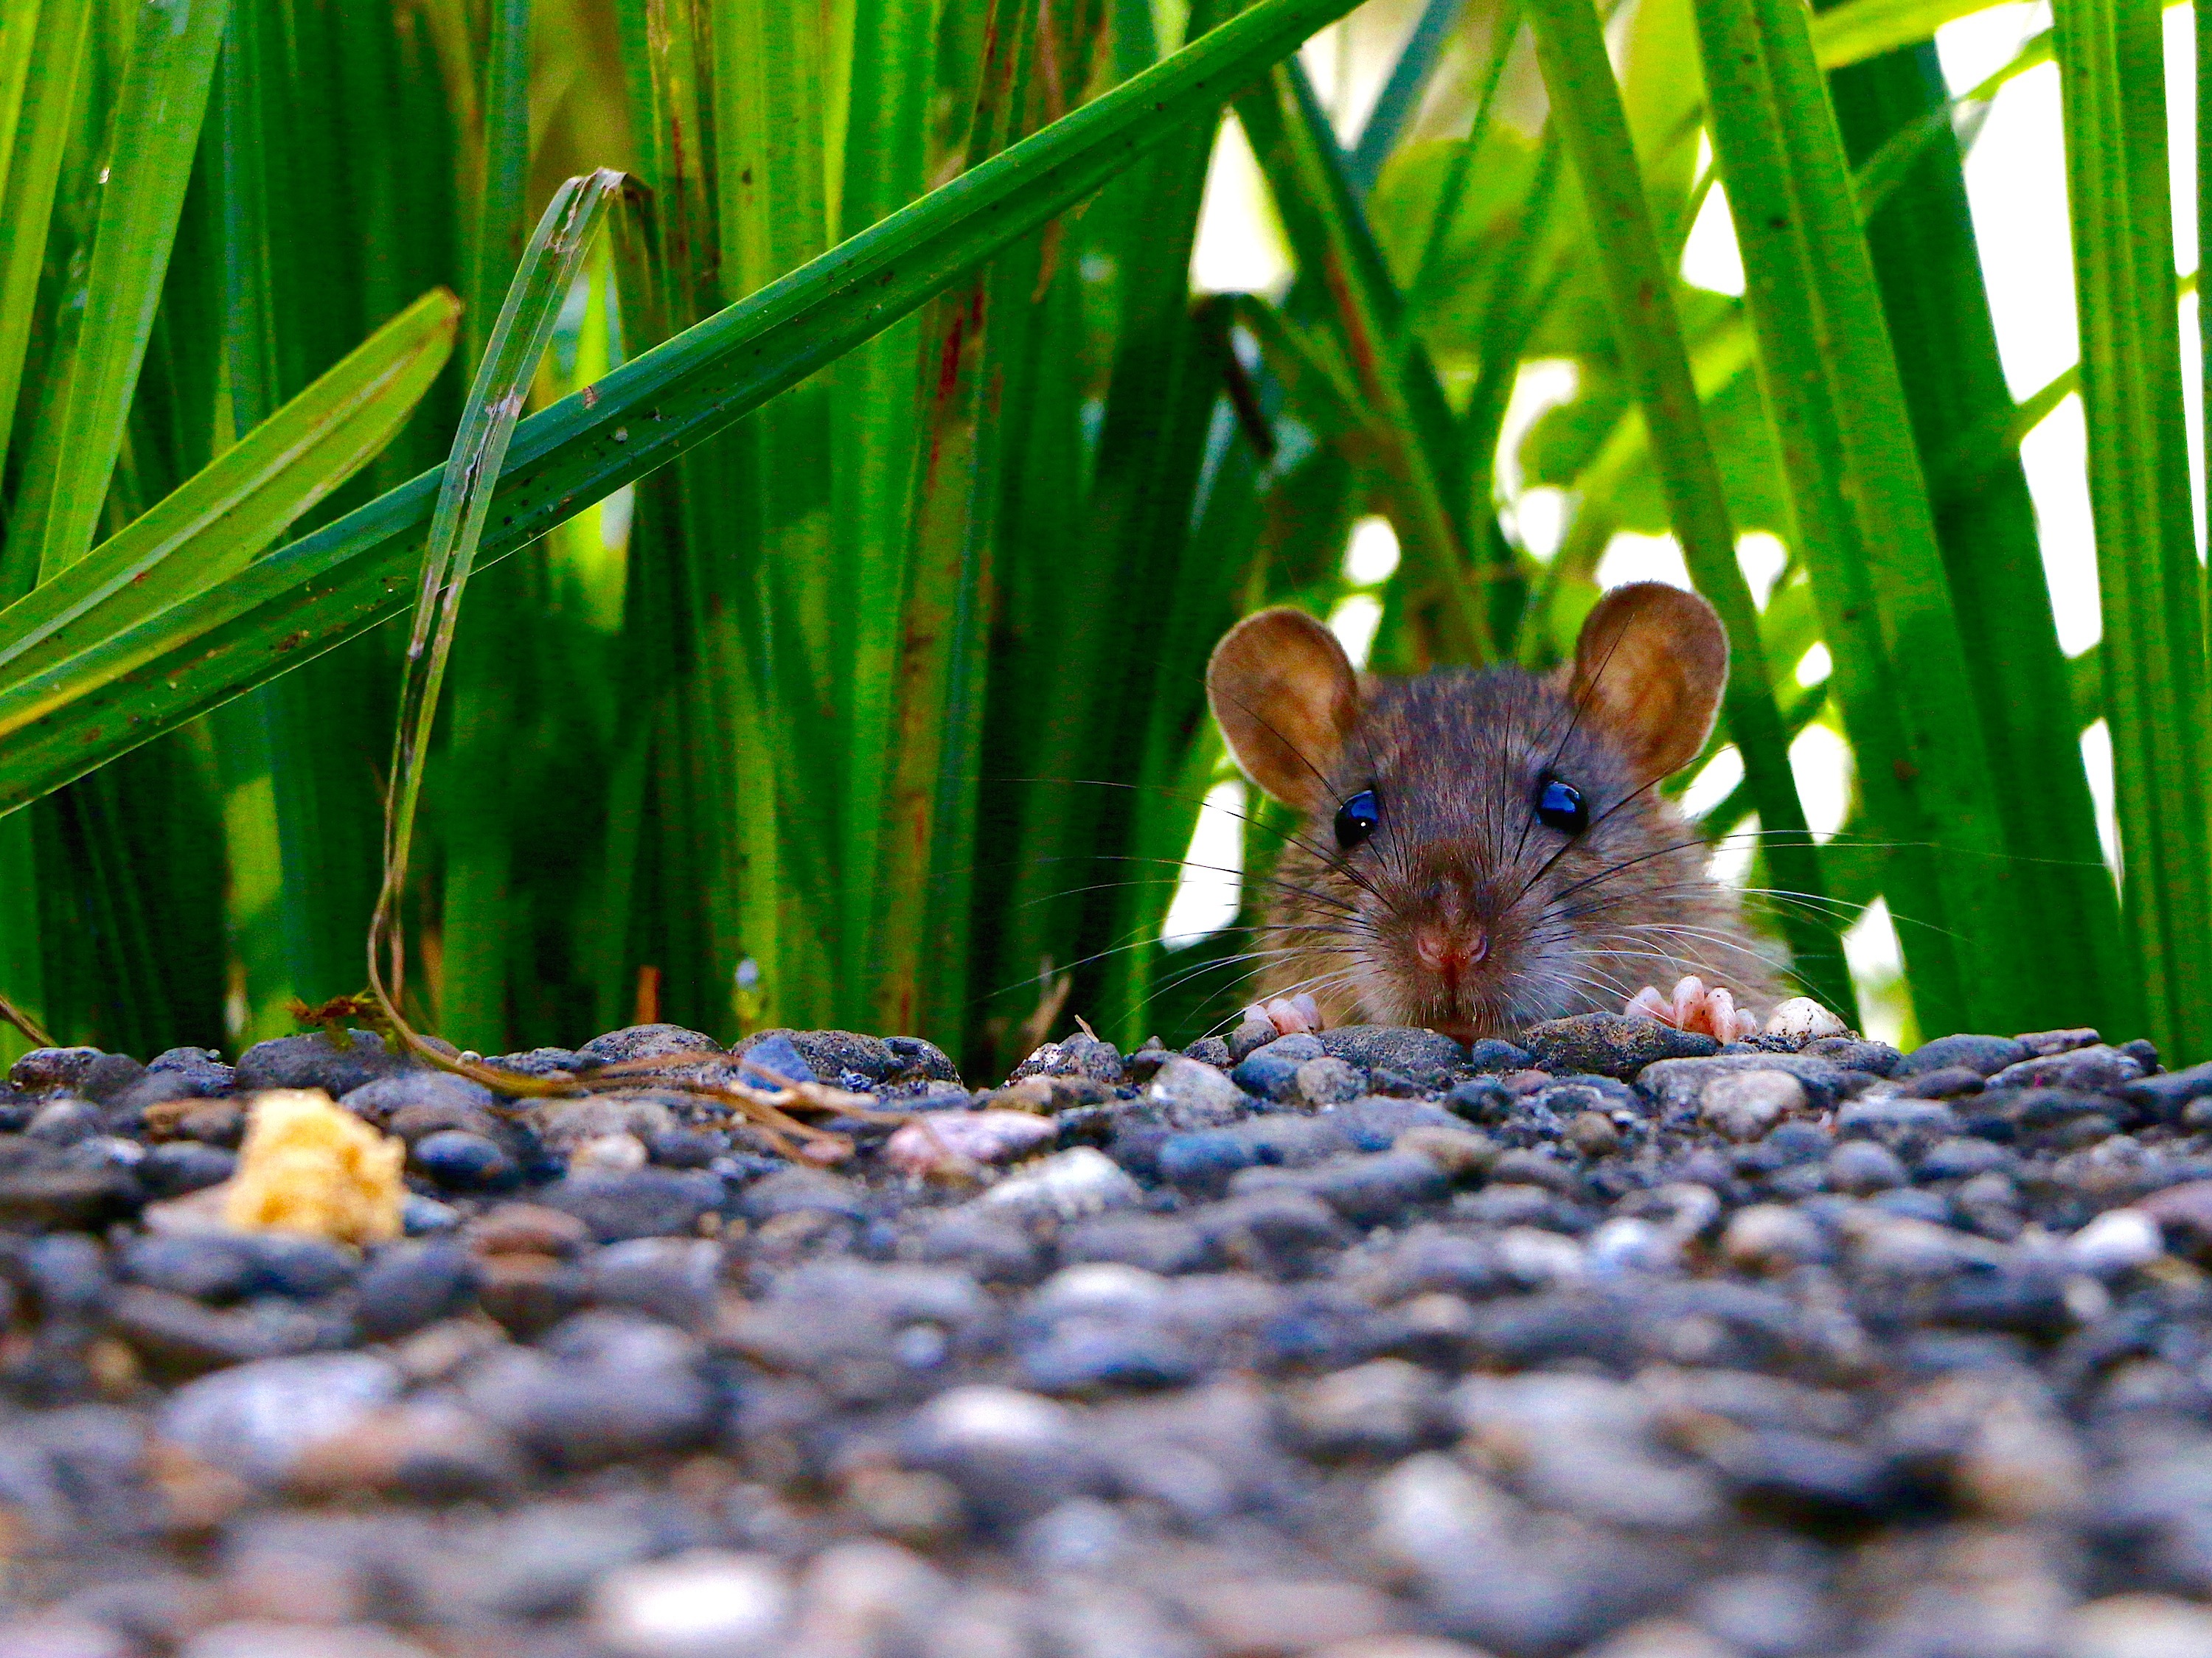
nature, grass, flower, wildlife, green, mammal, rodent, fauna, rat, eyes, ears, vertebrate, foraging, follow your nose, mice strategy